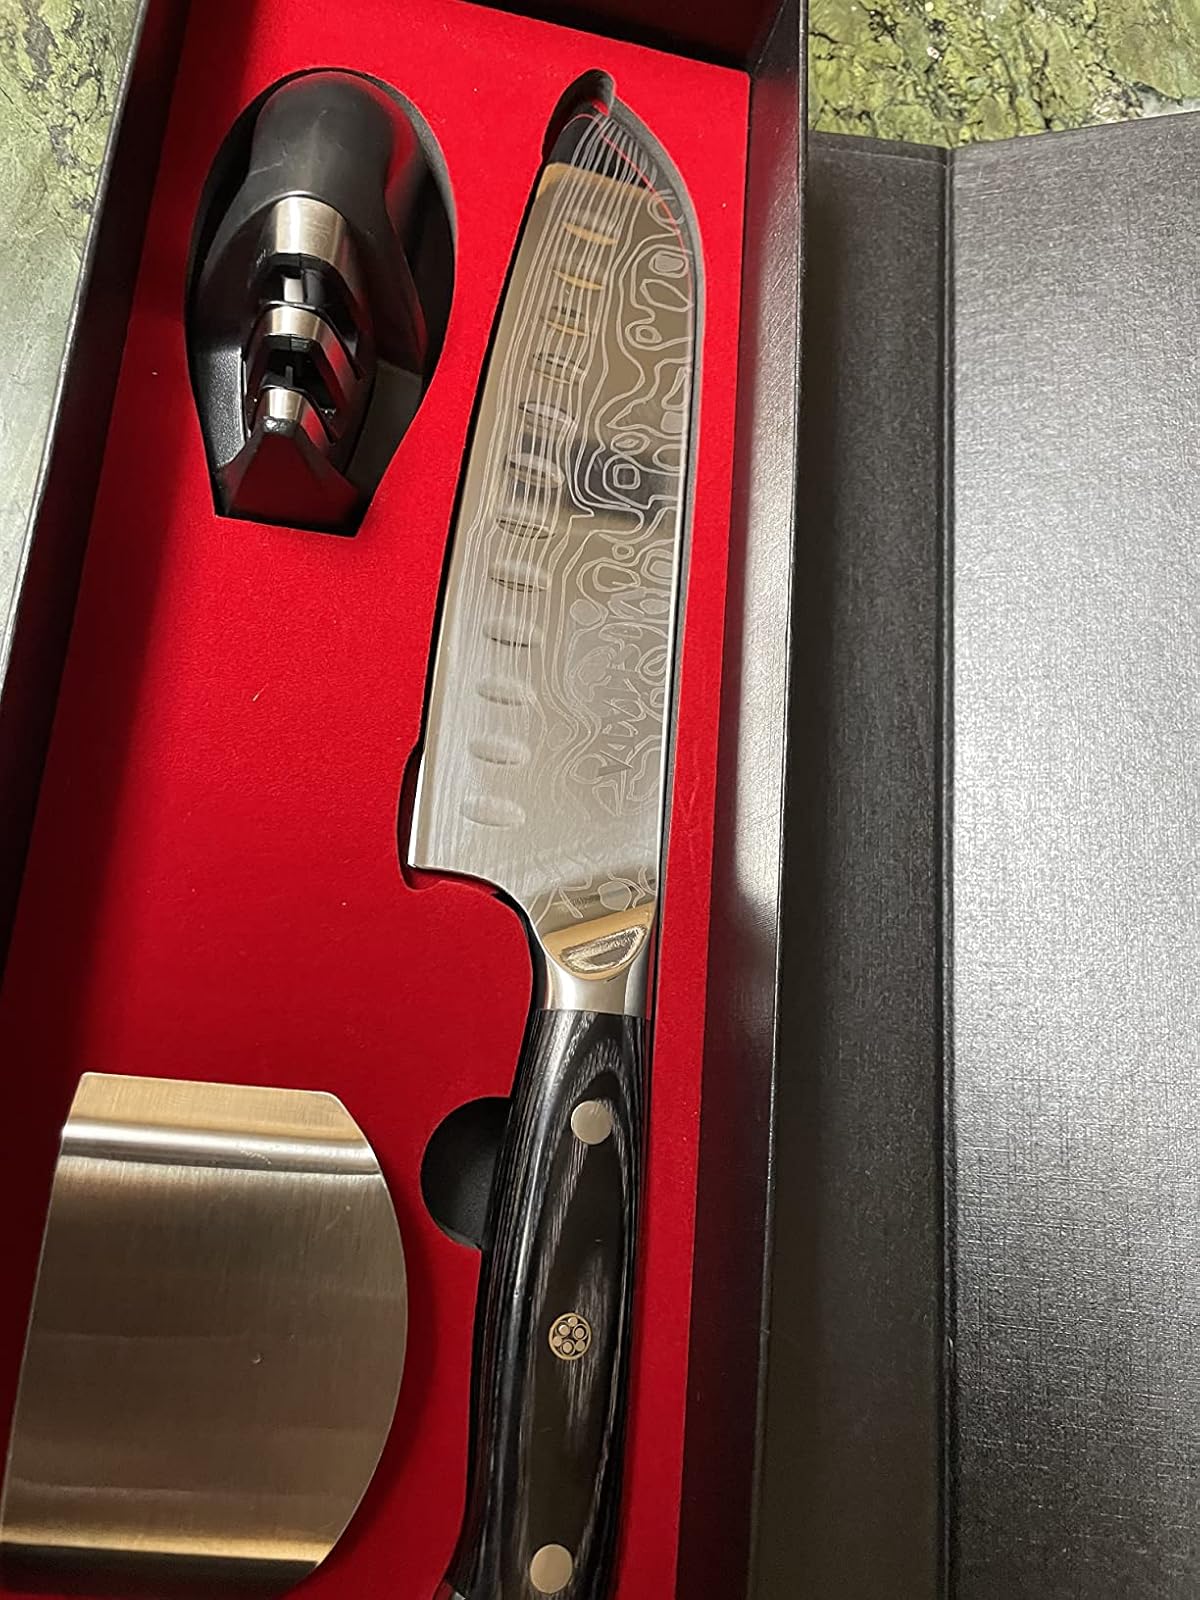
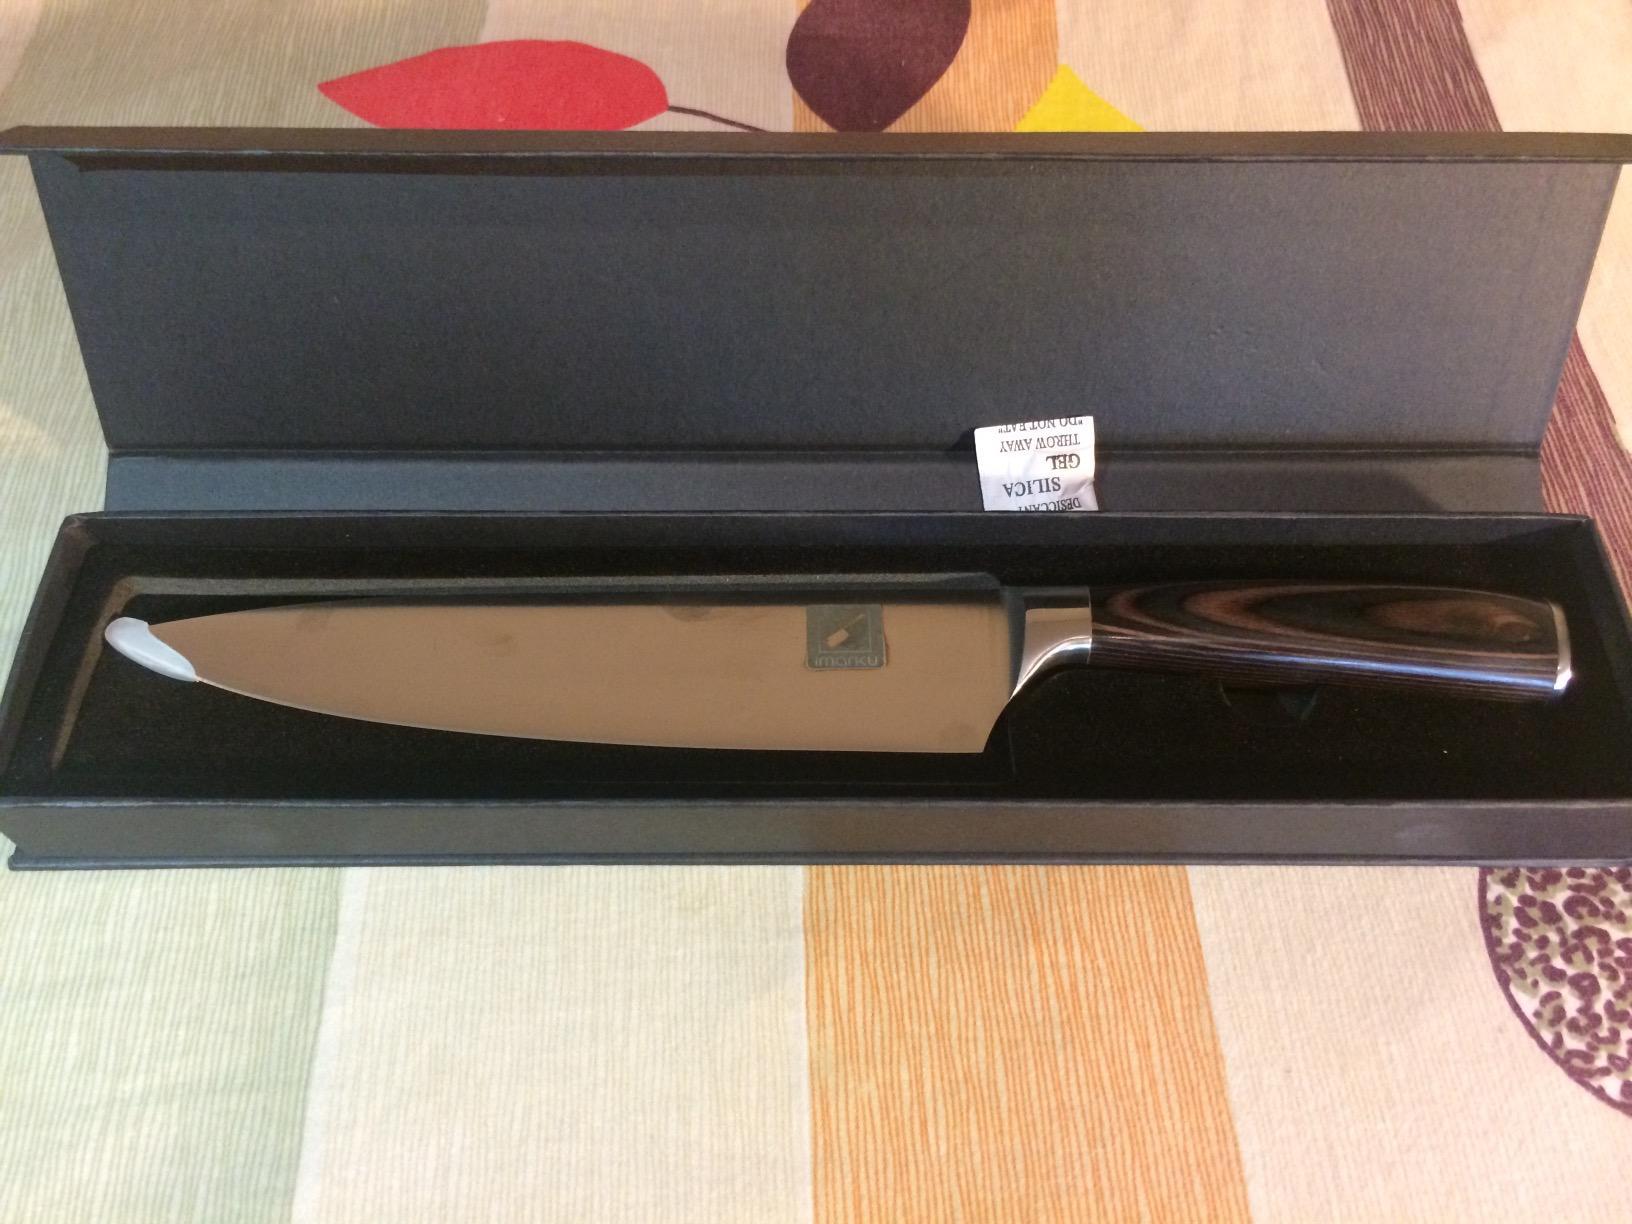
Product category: items_knife
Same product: no